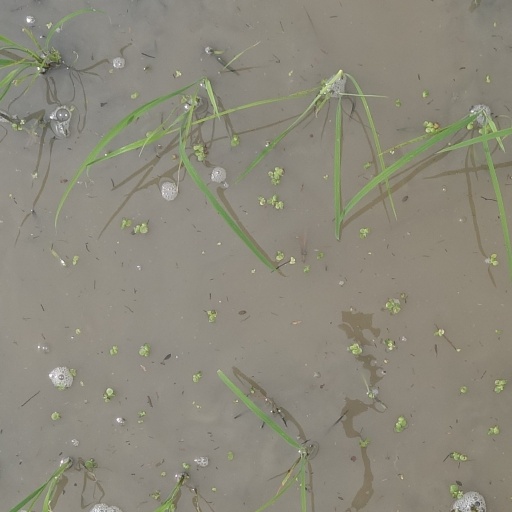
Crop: rice